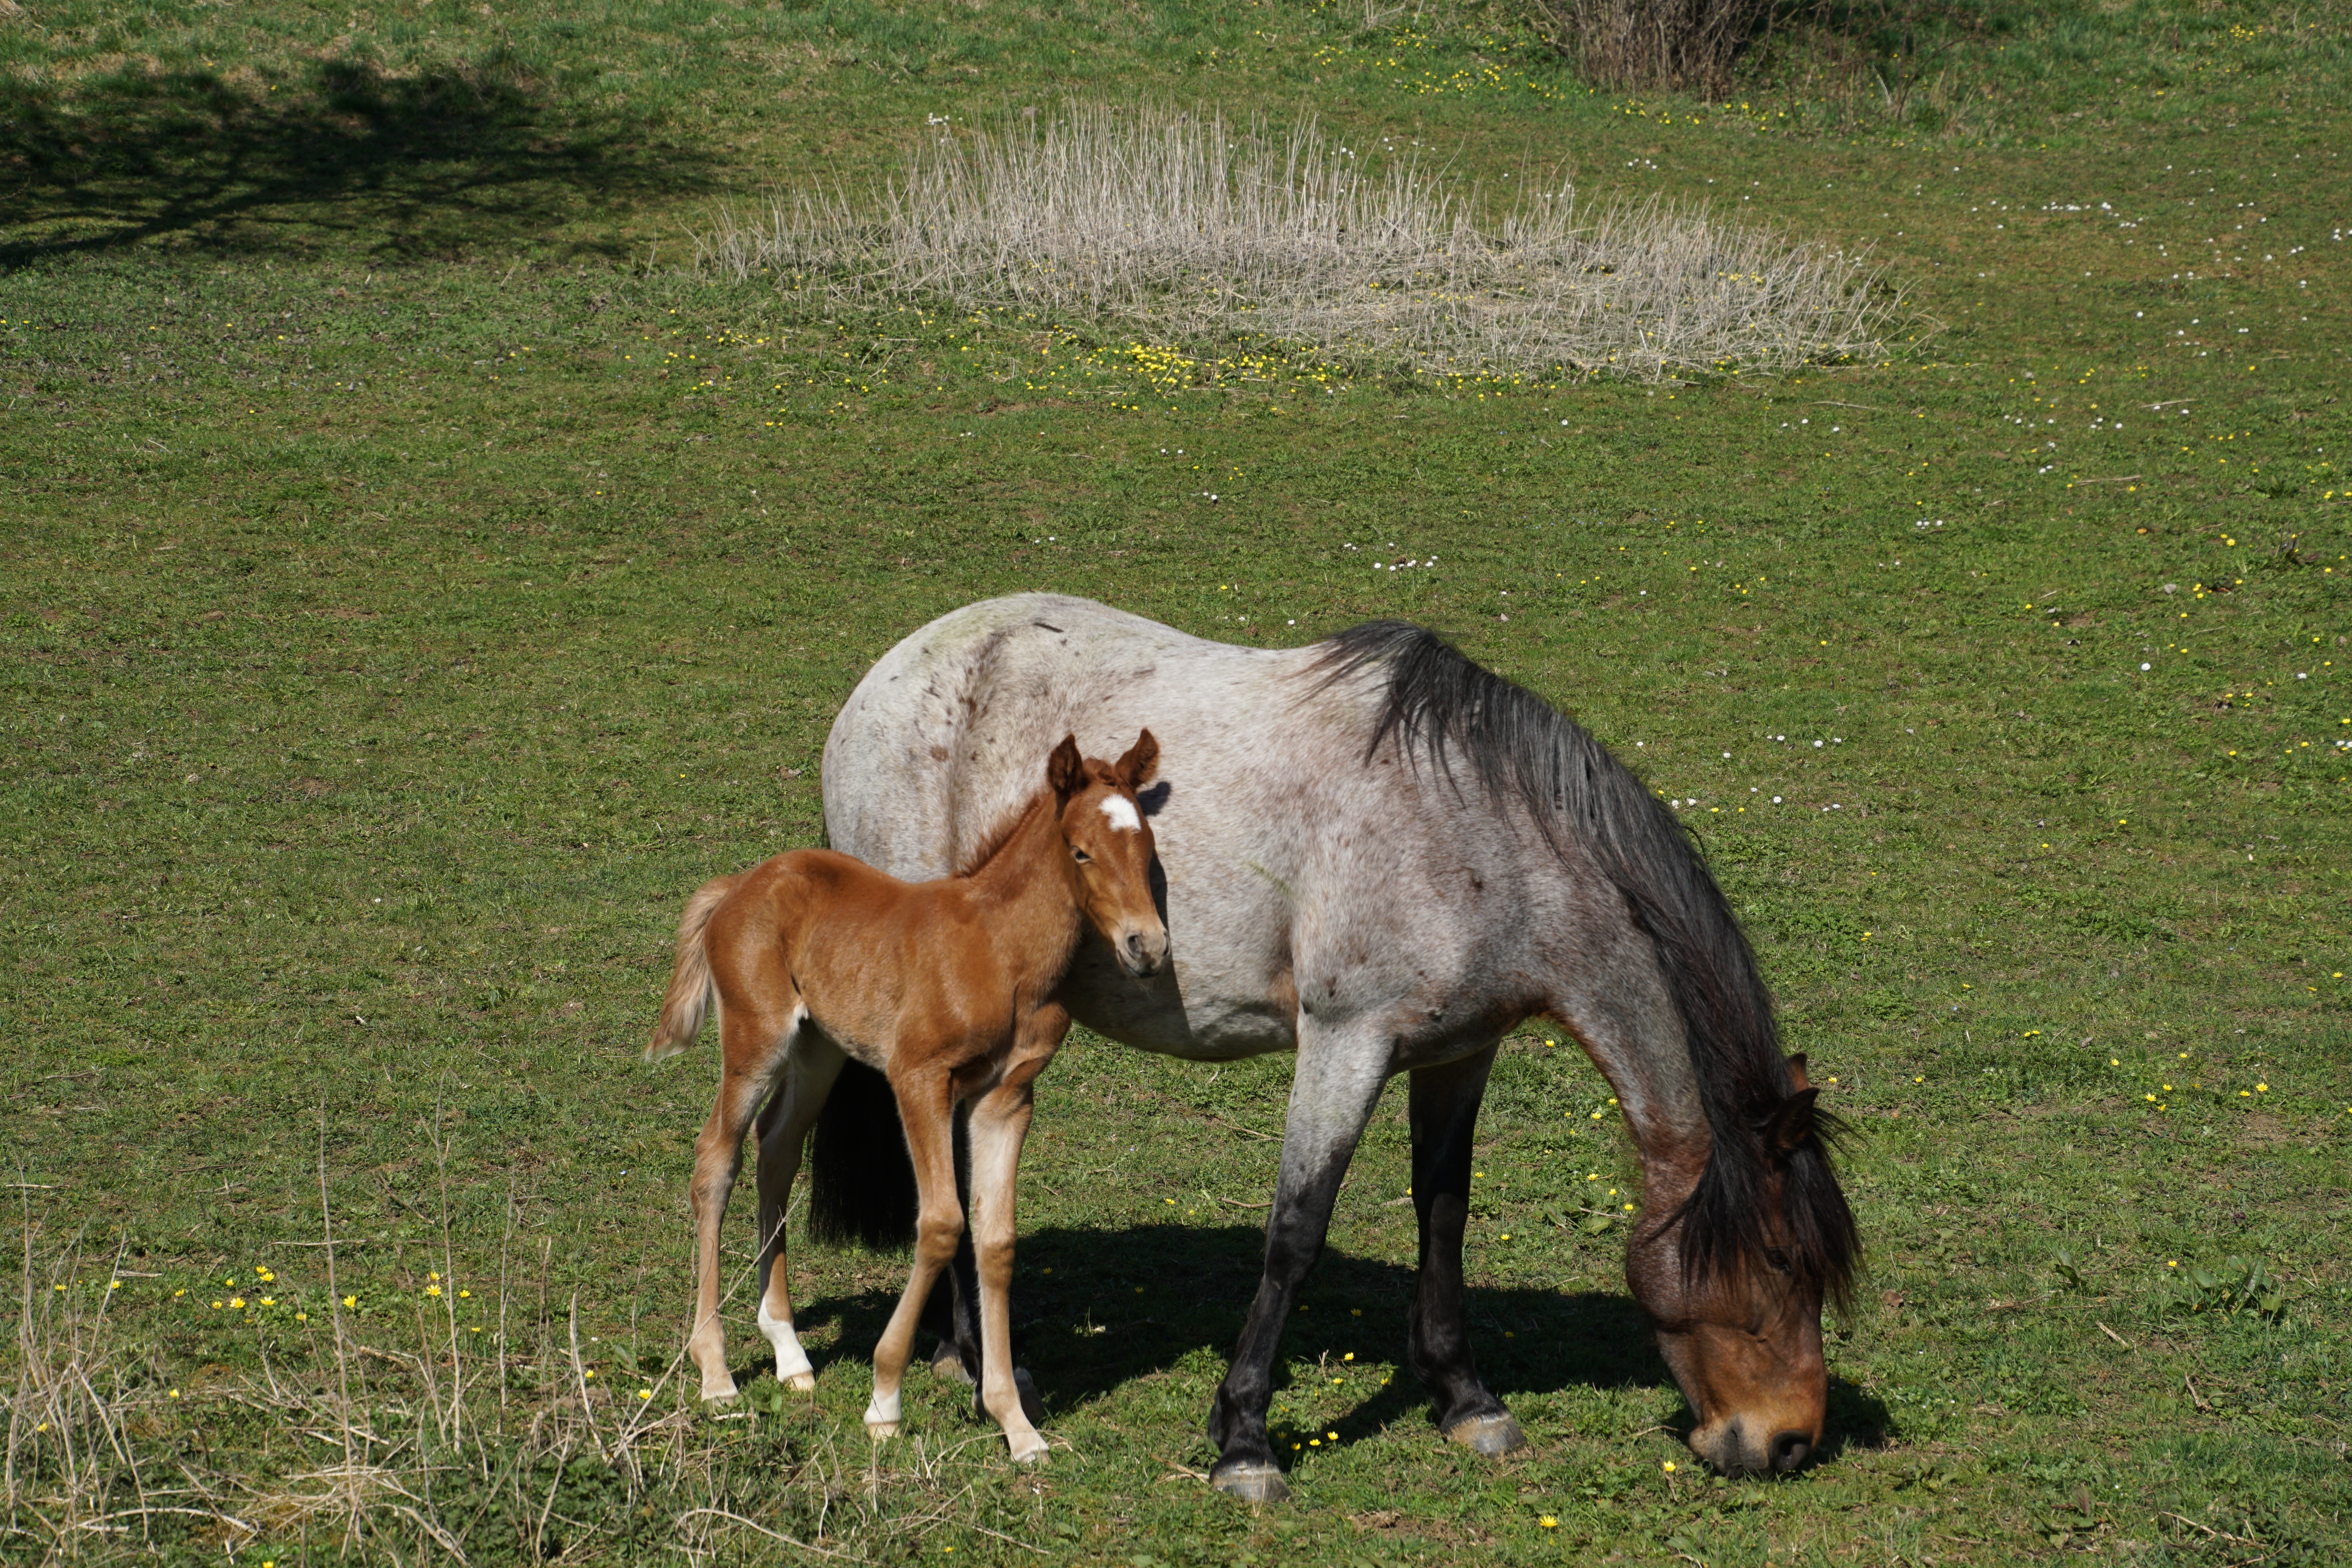
grass, meadow, prairie, wildlife, herd, pasture, grazing, horse, mammal, stallion, mane, fauna, grassland, vertebrate, mare, foal, colt, pack animal, mare with foal, mare and foal, horse like mammal, mustang horse